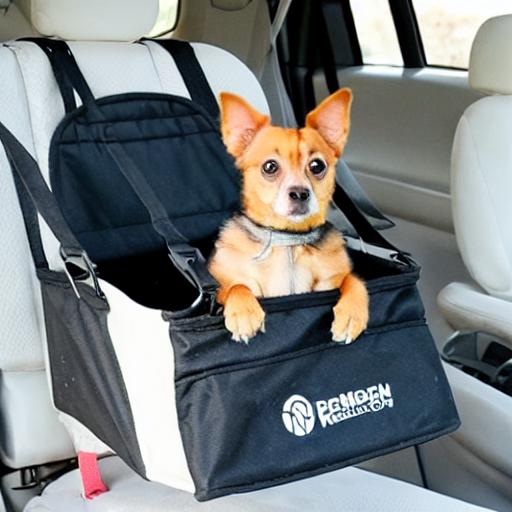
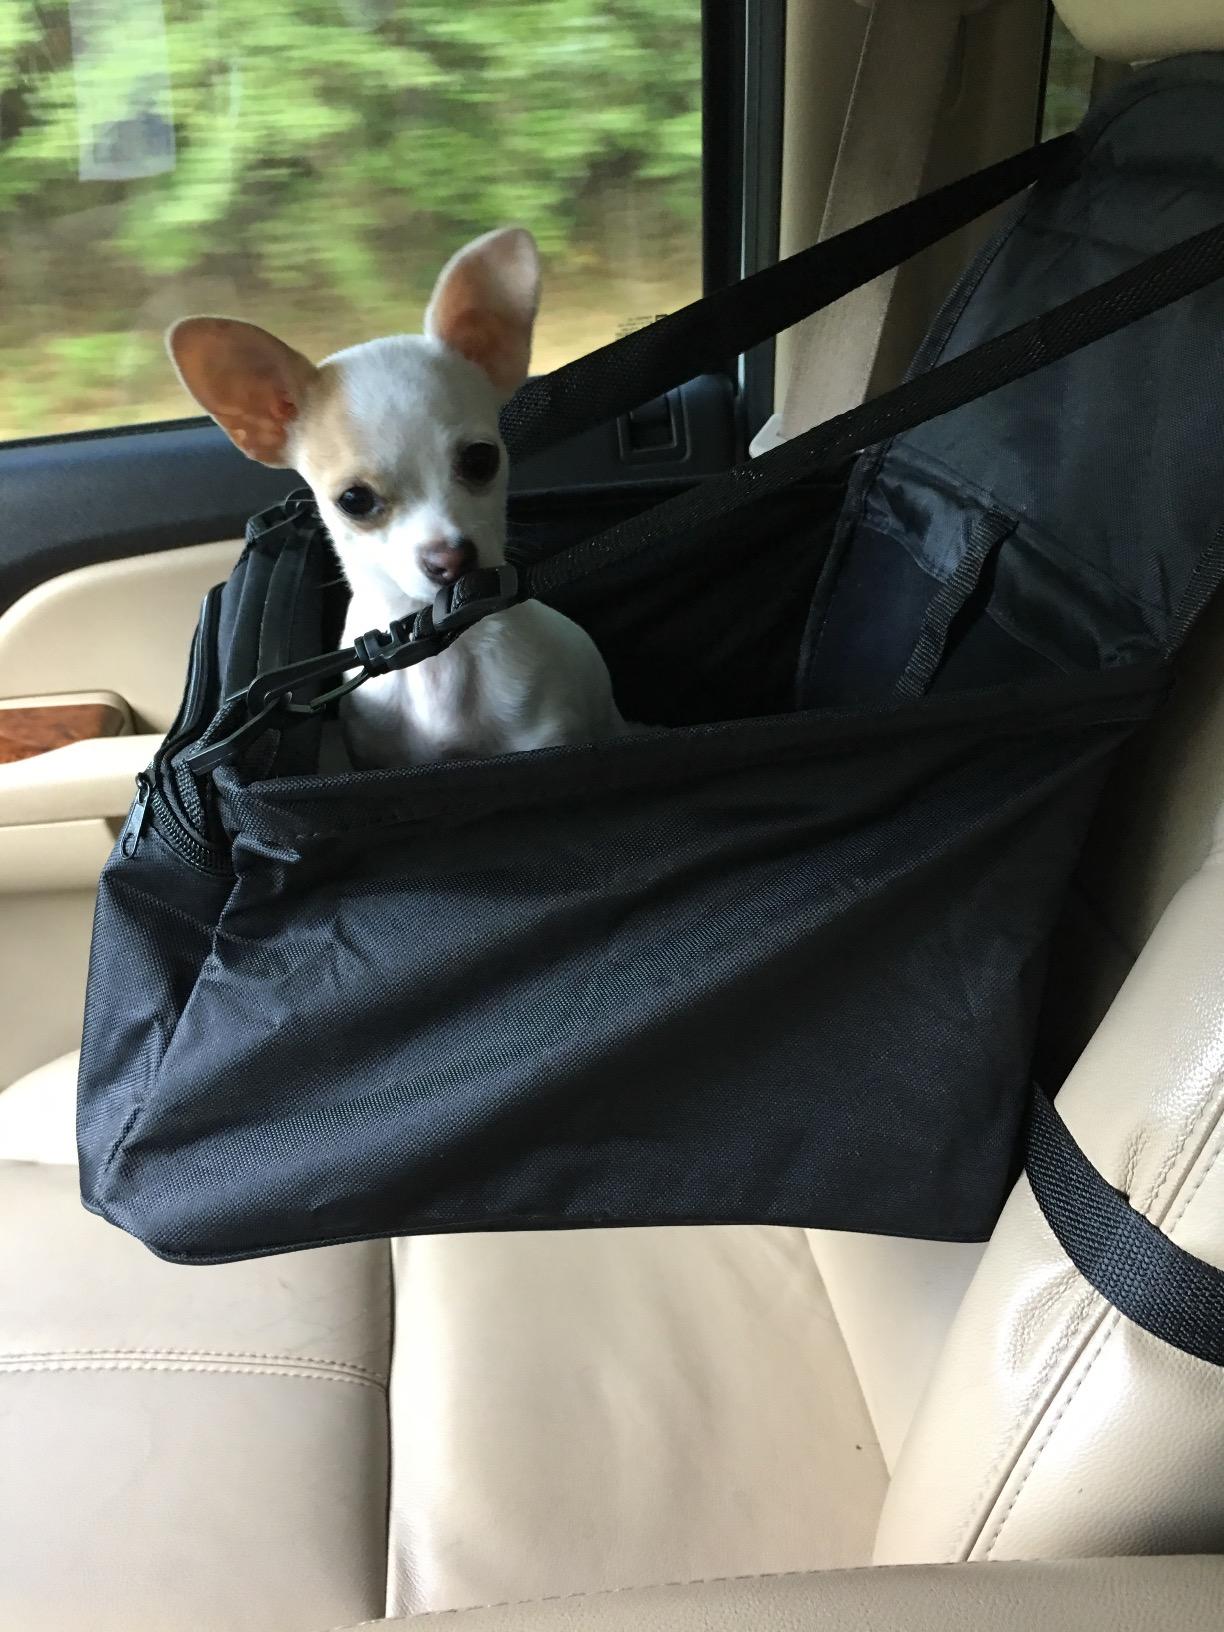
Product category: items_kennel
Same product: no